Margaret Webb Dreyer

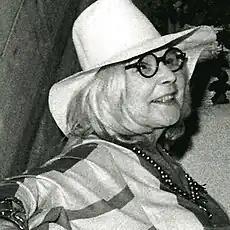
Margaret Webb Dreyer, circa 1975.

Ann Holmes wrote in the "Houston Chronicle", "The Saturday night 'salons' at the gallery were an important part of Houston's emerging art scene." Dreyer Galleries also became a center for the city's literary, bohemian, and liberal political communities. Martin Dreyer wrote in "The Houston Review", "Once Jane Fonda came [to Dreyer Galleries] to speak in support of antiwar GIs. She climbed up on a chair in the main gallery room and gave her pitch to assorted folks packed around the pre-Columbian sculptures and other obstacles d'art." Dreyer Galleries also hosted Ramparts publisher and editor Warren Hinckle, filmmakers Robert Altman and Lou Adler, Houston Mayor Fred Hofheinz, U.S. Congressman Mickey Leland, and other prominent figures in the arts and politics.